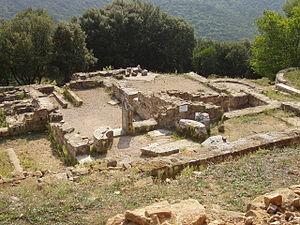
Les thermes romains de Gaujac sont un complexe thermal d'époque romaine, situé sur la commune de Gaujac, département du Gard. Le site antique de Gaujac est situé sur un oppidum occupé avant l'arrivée des Romains, peut-être par le peuple celte des Samnagenses évoqué par Pline l'Ancien.
Le canton de Bagnols-sur-Cèze est une division administrative du département du Gard, dans l’arrondissement de Nîmes.
Gaujac est une commune française située dans le département du Gard, en région Occitanie.